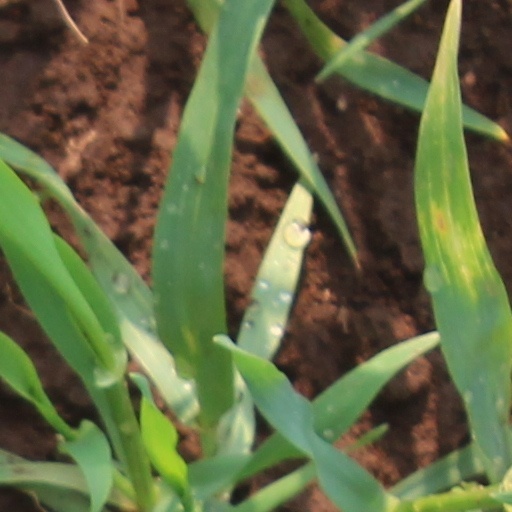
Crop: wheat